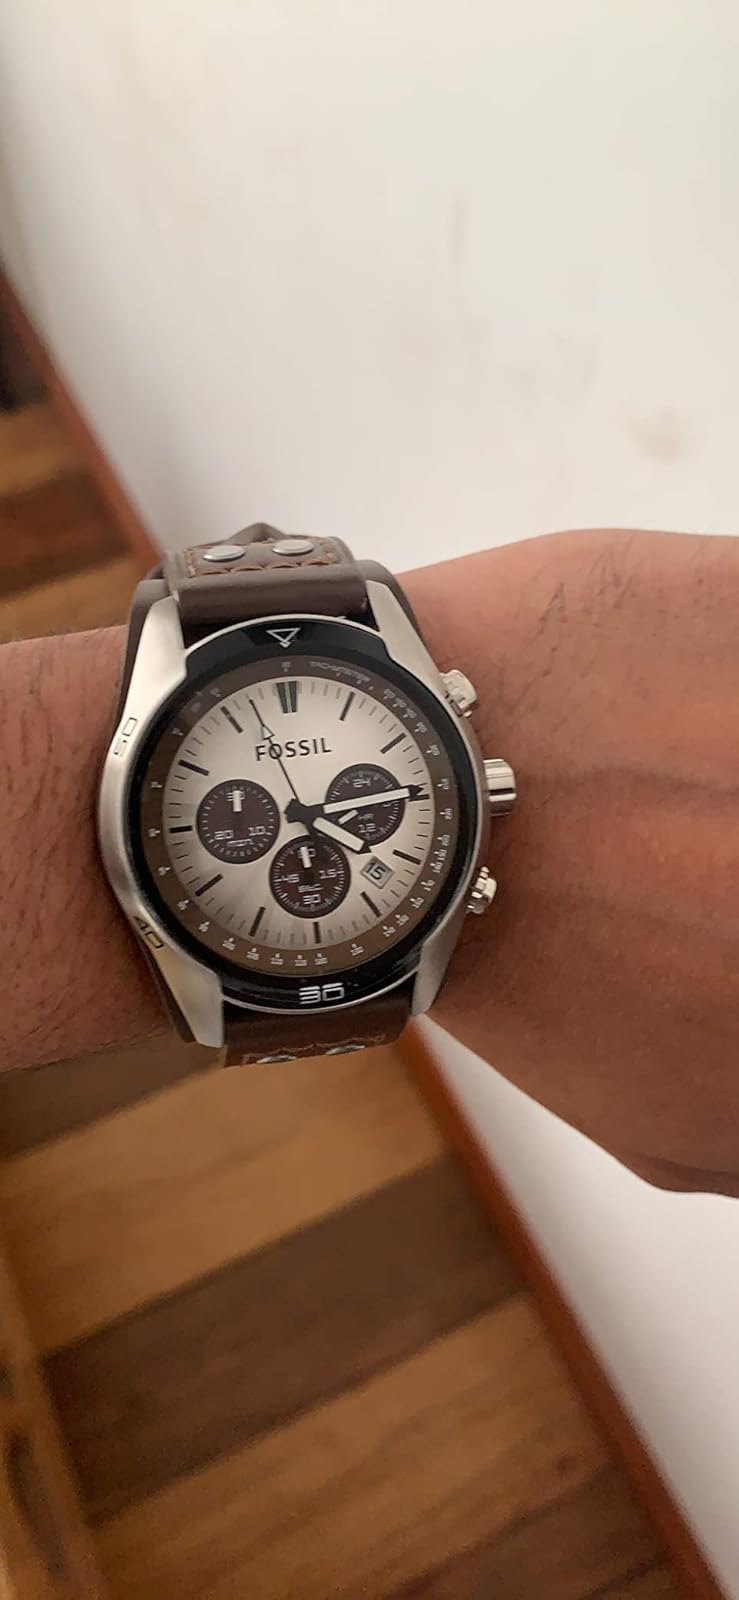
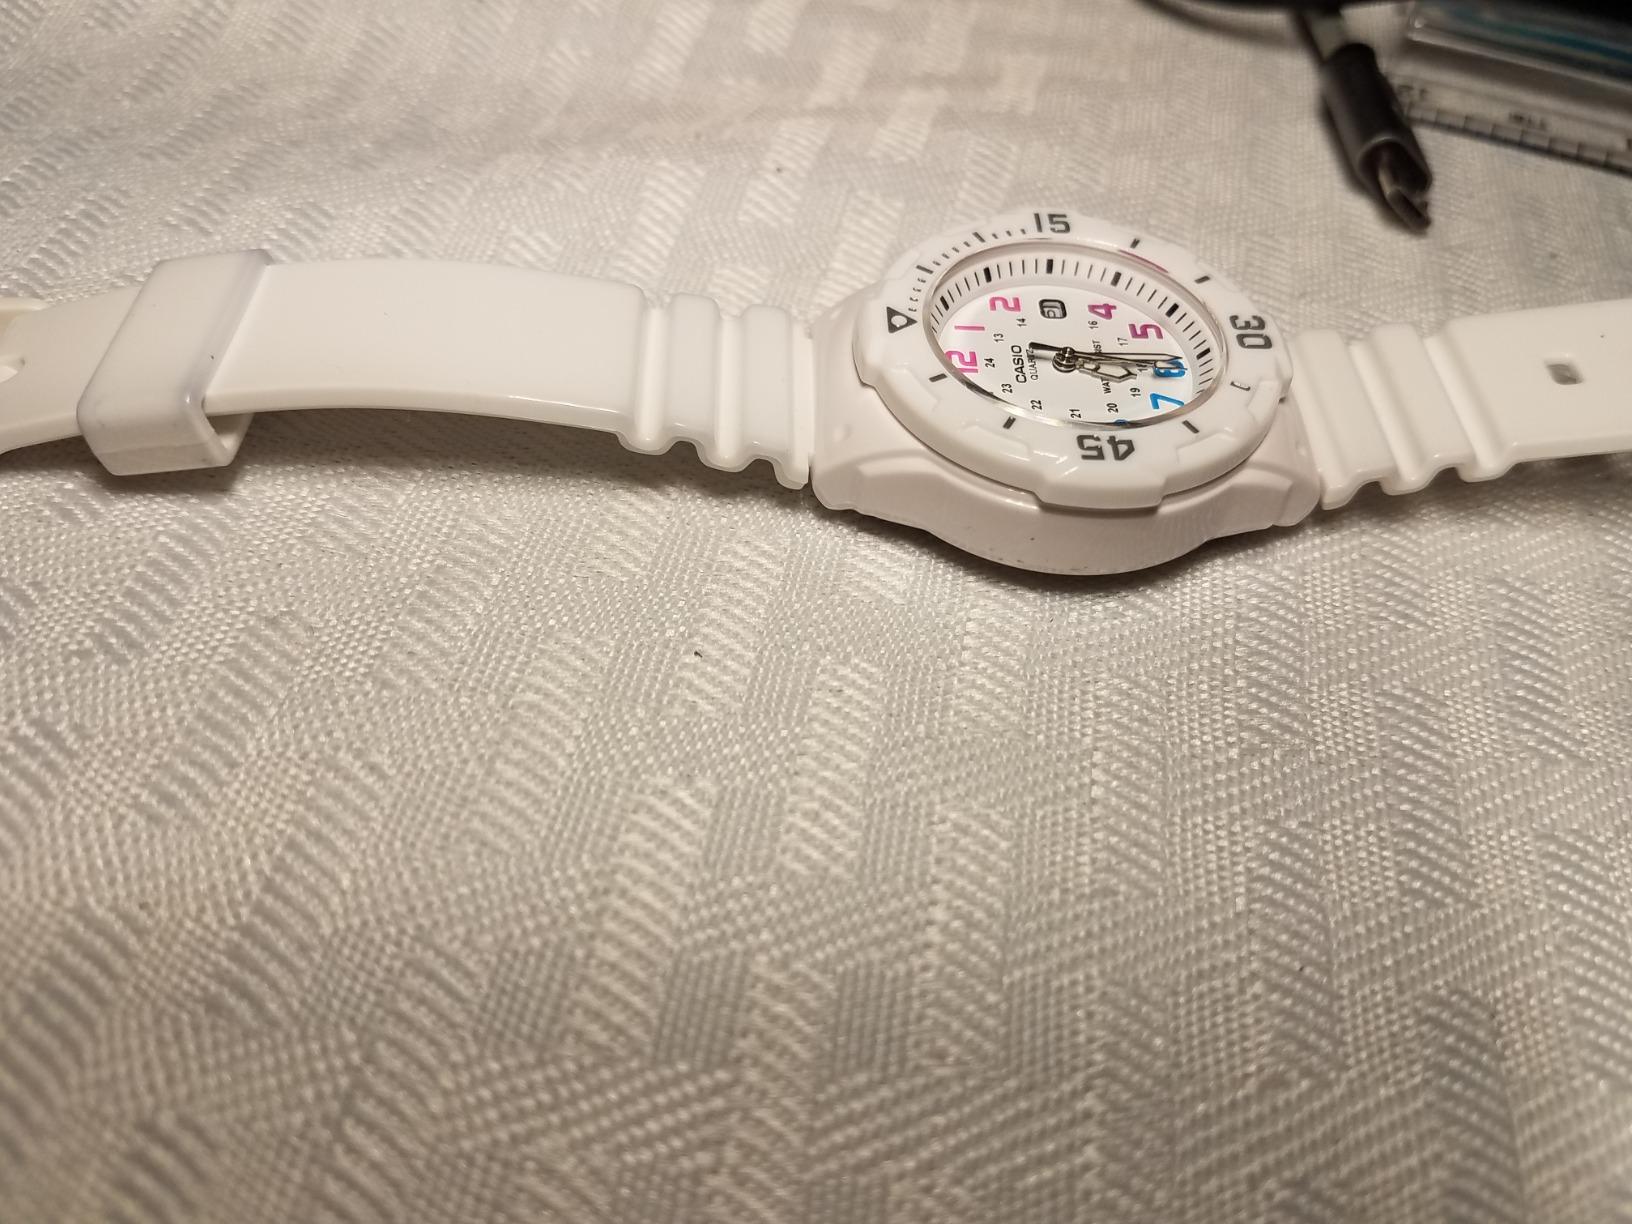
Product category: accessories_watch
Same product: no